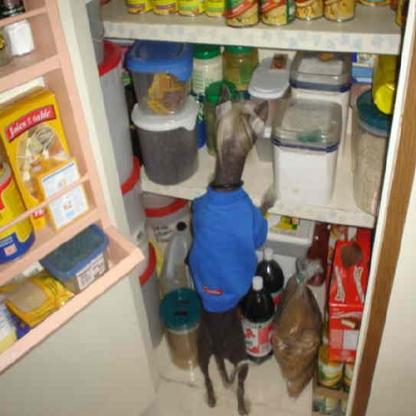
Scene: Indoor